Kyu Asakura House

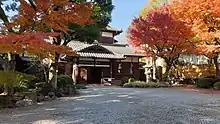
Kyu Asakura House.

The is a historic house located in Shibuya, Tokyo. The house includes a large garden reminiscent of roji, a kind of garden that surrounds a teahouse.